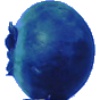
Label: huckleberry